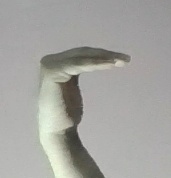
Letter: haa